Epistula Apostolorum

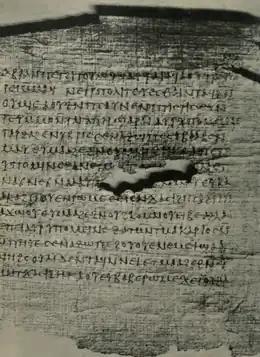
A damaged Coptic language manuscript of the Epistle of the Apostles

The Epistle of the Apostles is a work of New Testament apocrypha. Despite its name, it is more a gospel or an apocalypse than an epistle. The work takes the form of an open letter purportedly from the remaining eleven apostles describing key events of the life of Jesus, followed by a dialogue between the resurrected Jesus and the apostles where Jesus reveals apocalyptic secrets of reality and the future. It is 51 chapters long. The epistle was likely written in the 2nd century CE in Koine Greek, but was lost for many centuries. A partial Coptic language manuscript was discovered in 1895, a more complete Ethiopic language manuscript was published in 1913, and a full Coptic-Ethiopic-German edition was published in 1919.